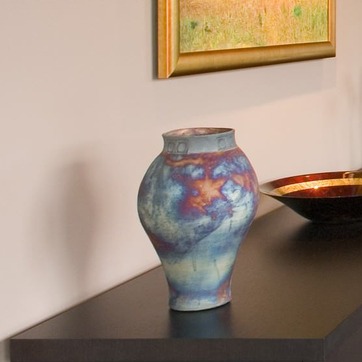
Material: ceramic